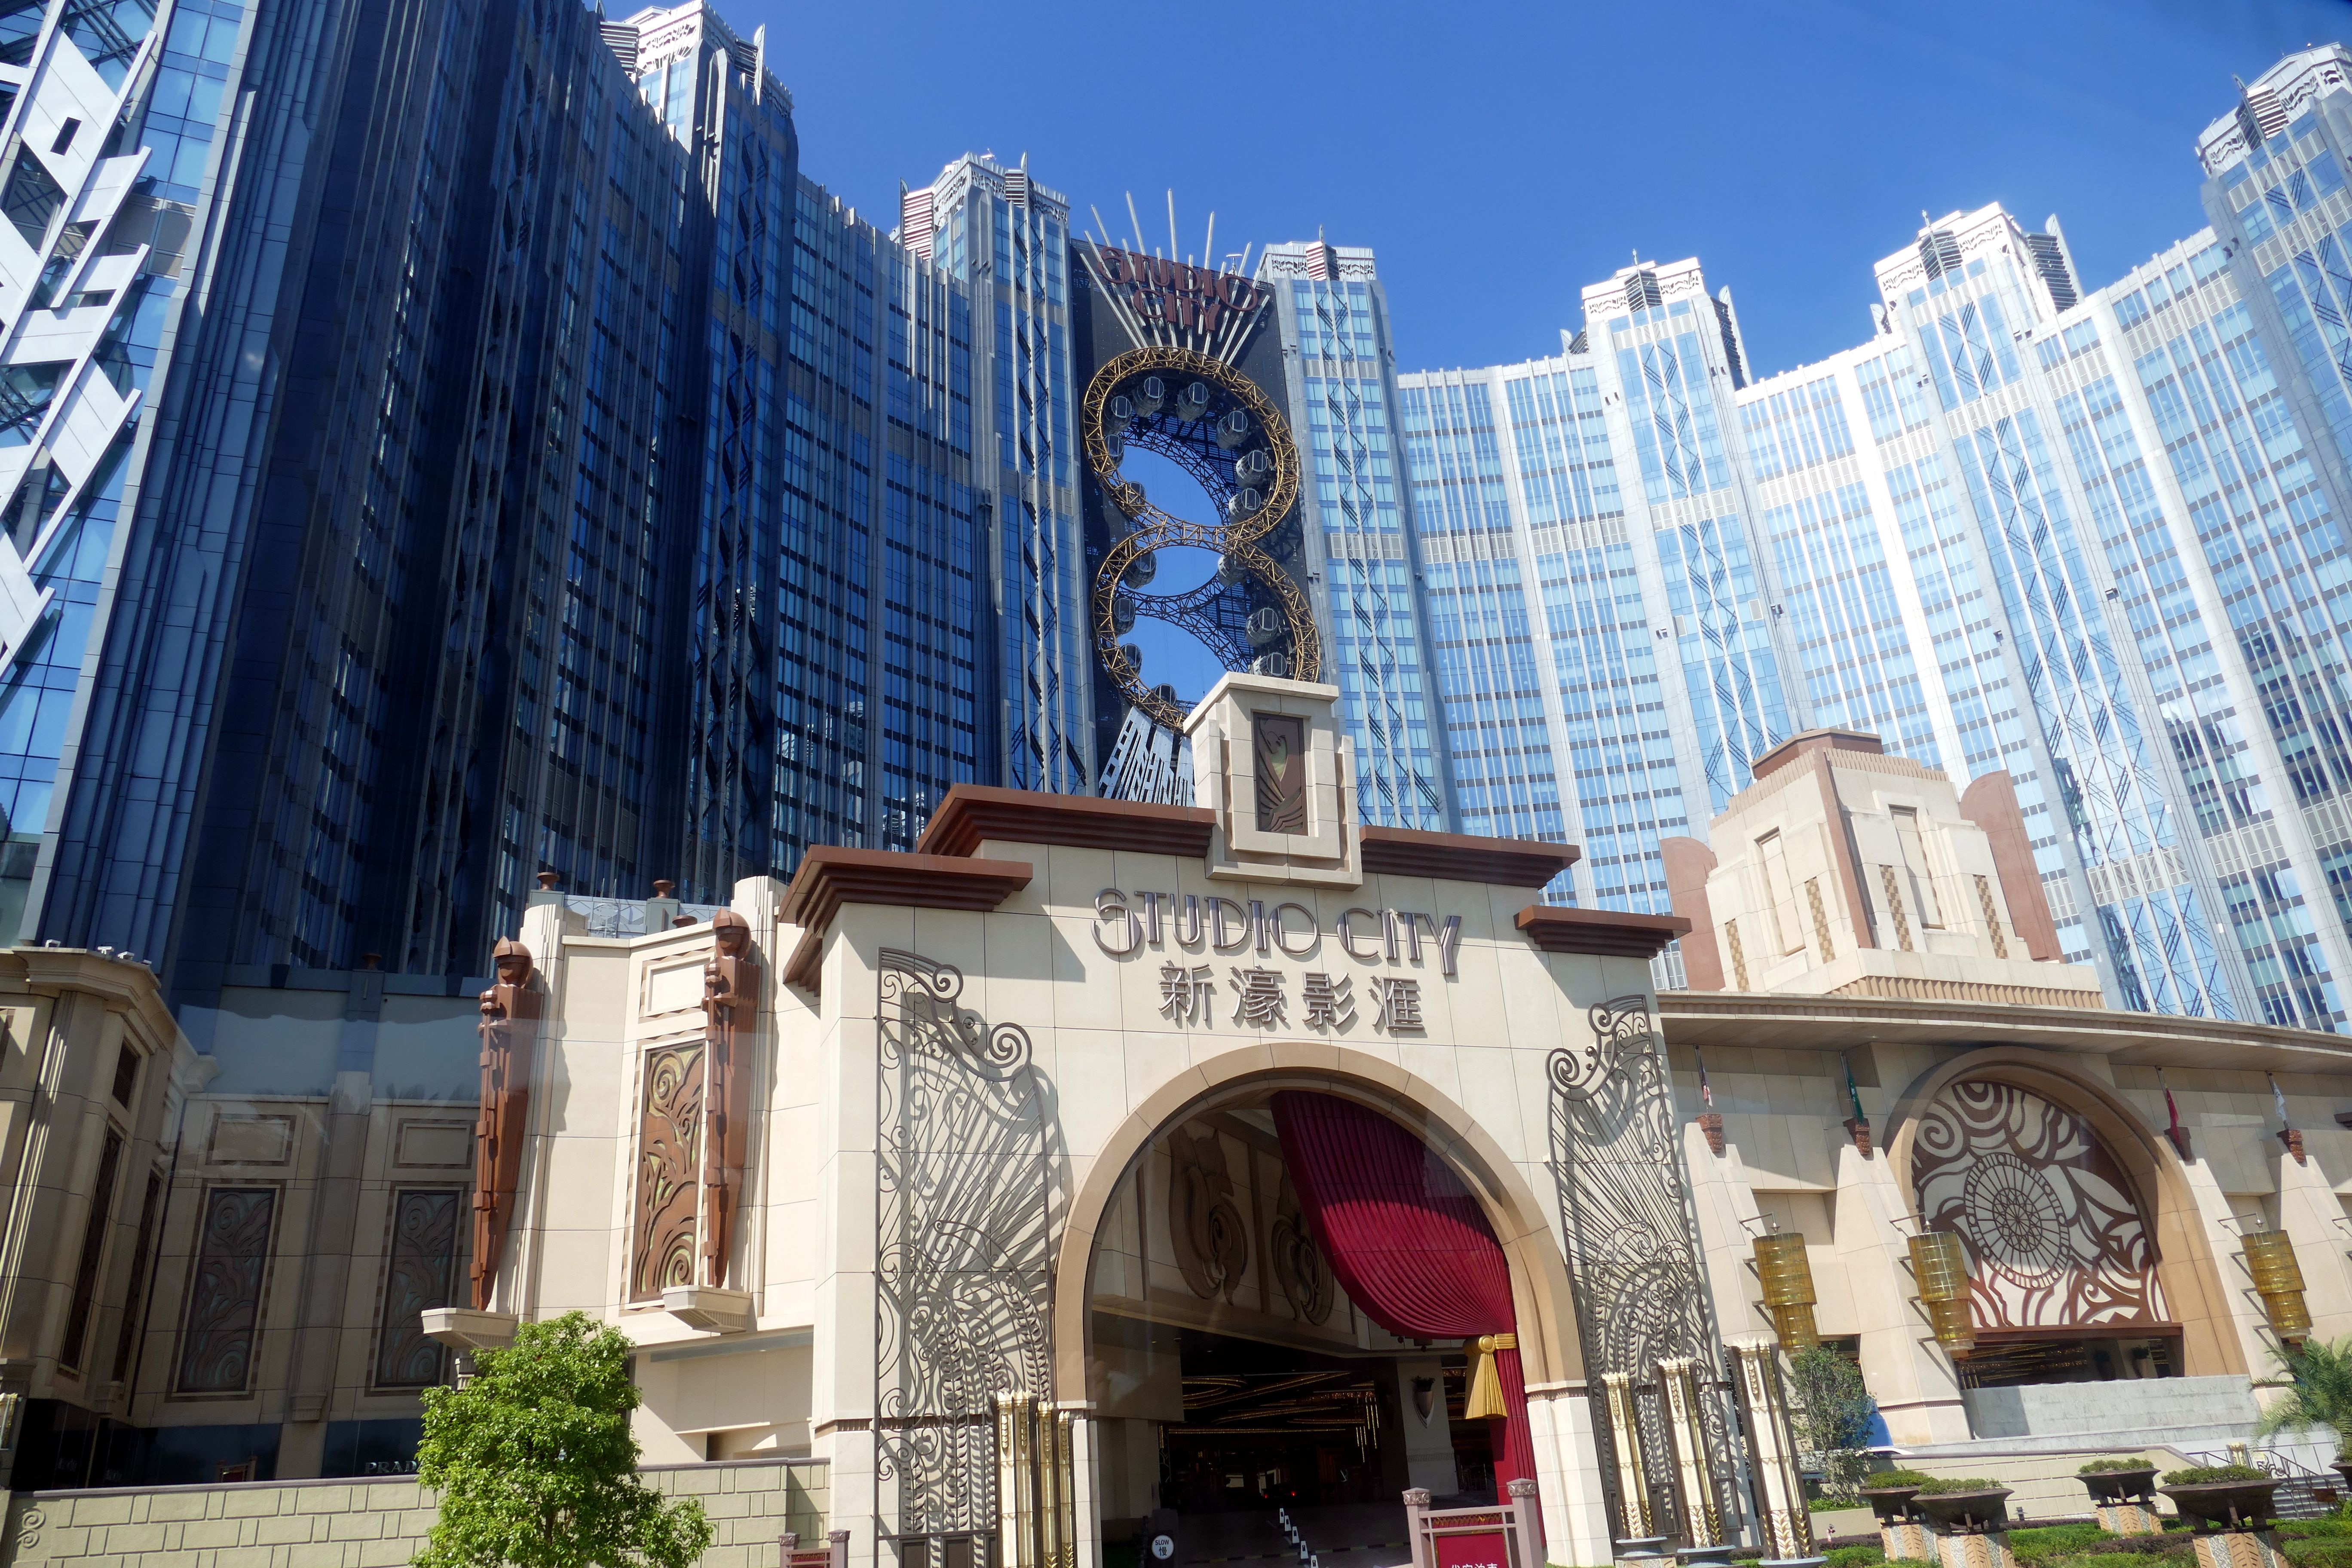
architecture, town, building, city, skyscraper, cityscape, downtown, landmark, facade, tourism, macau, figure, hotel, china, metropolis, neighbourhood, tours, urban area, macao, metropolitan area